Andrea Pirlo

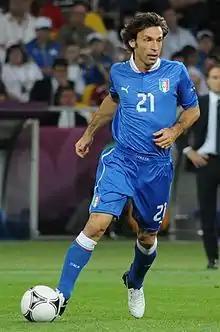
Pirlo playing for Italy against England in quarter final of Euro 2012

Because of his excellent performances in leading Juventus to win the Serie A title, Italy coach Cesare Prandelli included the playmaker in his 32-man provisional squad for Euro 2012, and subsequently in Italy's final 23-man squad for the tournament. Pirlo provided the cutting ball from which Antonio Di Natale scored the opening goal of Italy's 1–1 draw with World and European champions Spain in the opening round of group play on 10 June 2012. Pirlo then opened the scoring himself from a direct free kick in Italy's second group match against Croatia on 14 June, which also ended in a 1–1 draw; Pirlo was named "Man of the Match". In the final group match against Republic of Ireland, Pirlo set up Antonio Cassano's goal from a corner kick to help Italy take a 1–0 lead. Italy eventually won 2–0 and progressed to the knock-out stage of the tournament as runners-up in Group C.